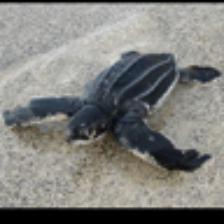
Label: NonHuman